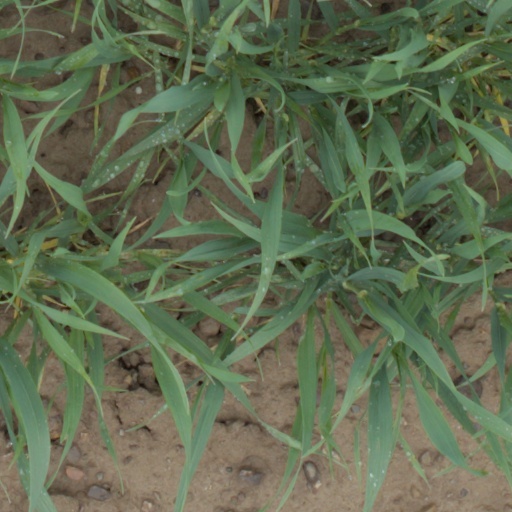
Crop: wheat